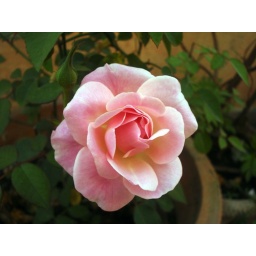
A delicate pink rose in a flower pot